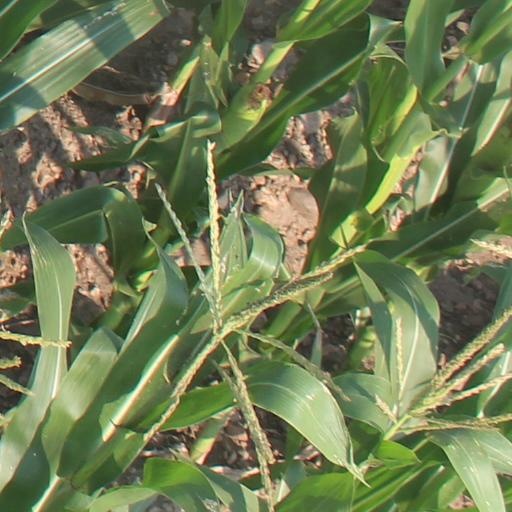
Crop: maize; corn